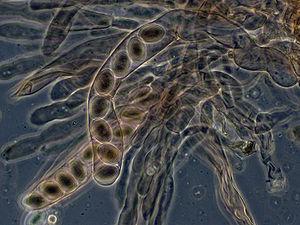
Asque (cellule reproductrice caractéristique des champignons ascomycètes) et ascospores (nom donnés aux spore formées dans un asque) de morille élevée. Photo prise au Merritt College (Californie) avec un microscope Zeiss Axio Imager.A1 équipé d'un objectif 40x et d'une caméra CCD Zeiss AxioCam MRc. Česky: Vřecko s výtrusy Morchella elata (Smrž). Vyfotografováno metodou fázového kontrastu. Foto: Merritt College, Oakland, CA.